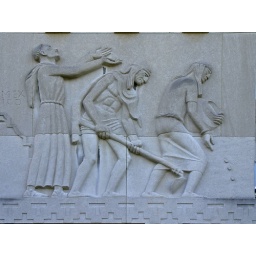
Art deco ornamental panel on the facade of the Corn Products Company building on Archer Avenue in Bedford Park, Illinois.